Blue Apron

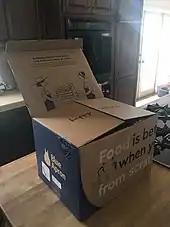
Blue Apron meal kit shipping box

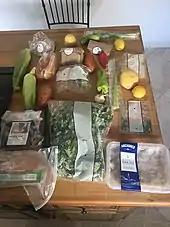
Blue Apron meal kit ingredients

Matt Salzberg, Ilia Papas and Matt Wadiak first began sending customers boxes containing the ingredients to cook recipes in August 2012, packing and shipping the first 30 orders themselves from a commercial kitchen in Long Island City. In May 2014, the company announced that it would be launching a fulfillment center in Richmond, California. In November 2014, Blue Apron launched Blue Apron Market, a store featuring kitchen tools and cookware. In December 2014, the company opened another fulfillment center in Jersey City, New Jersey.